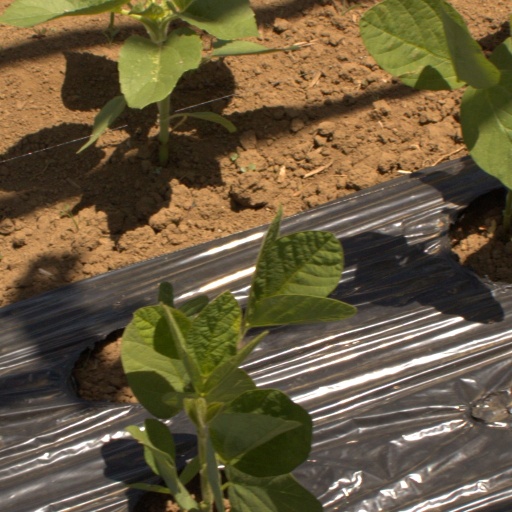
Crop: Jerusalem artichoke